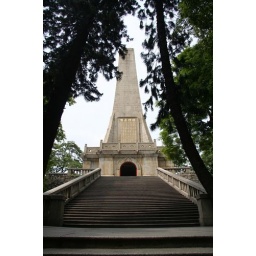
monument in city park at top of hill